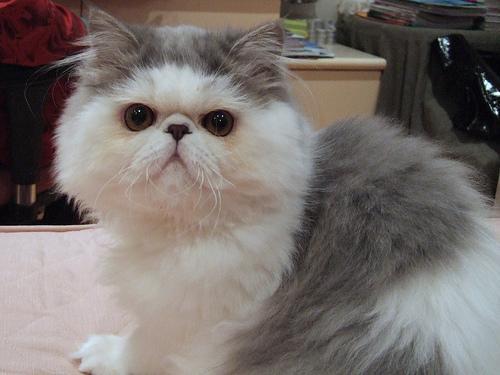
Persian